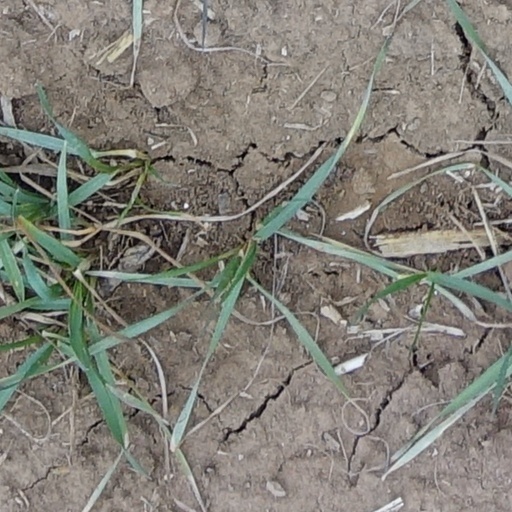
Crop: wheat